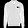
Label: Coat